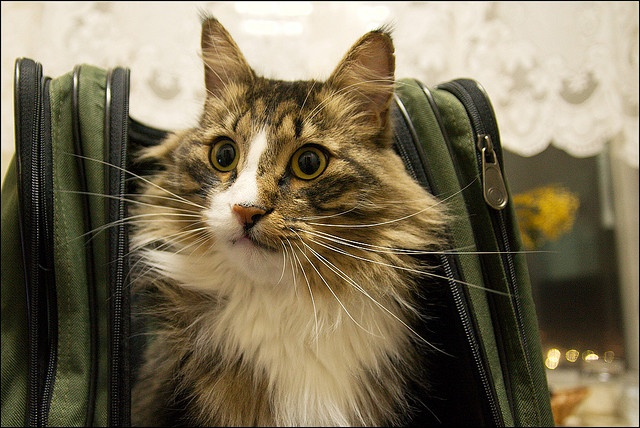
A fluffy cat is poking its head out from a suitcase.
A cat with long hair standing inside of a bag.
An alert cat sitting inside a bag looking to his right.
A cat peaking out of an open suitcase.
a cat sitting and facing to the left of the camera.